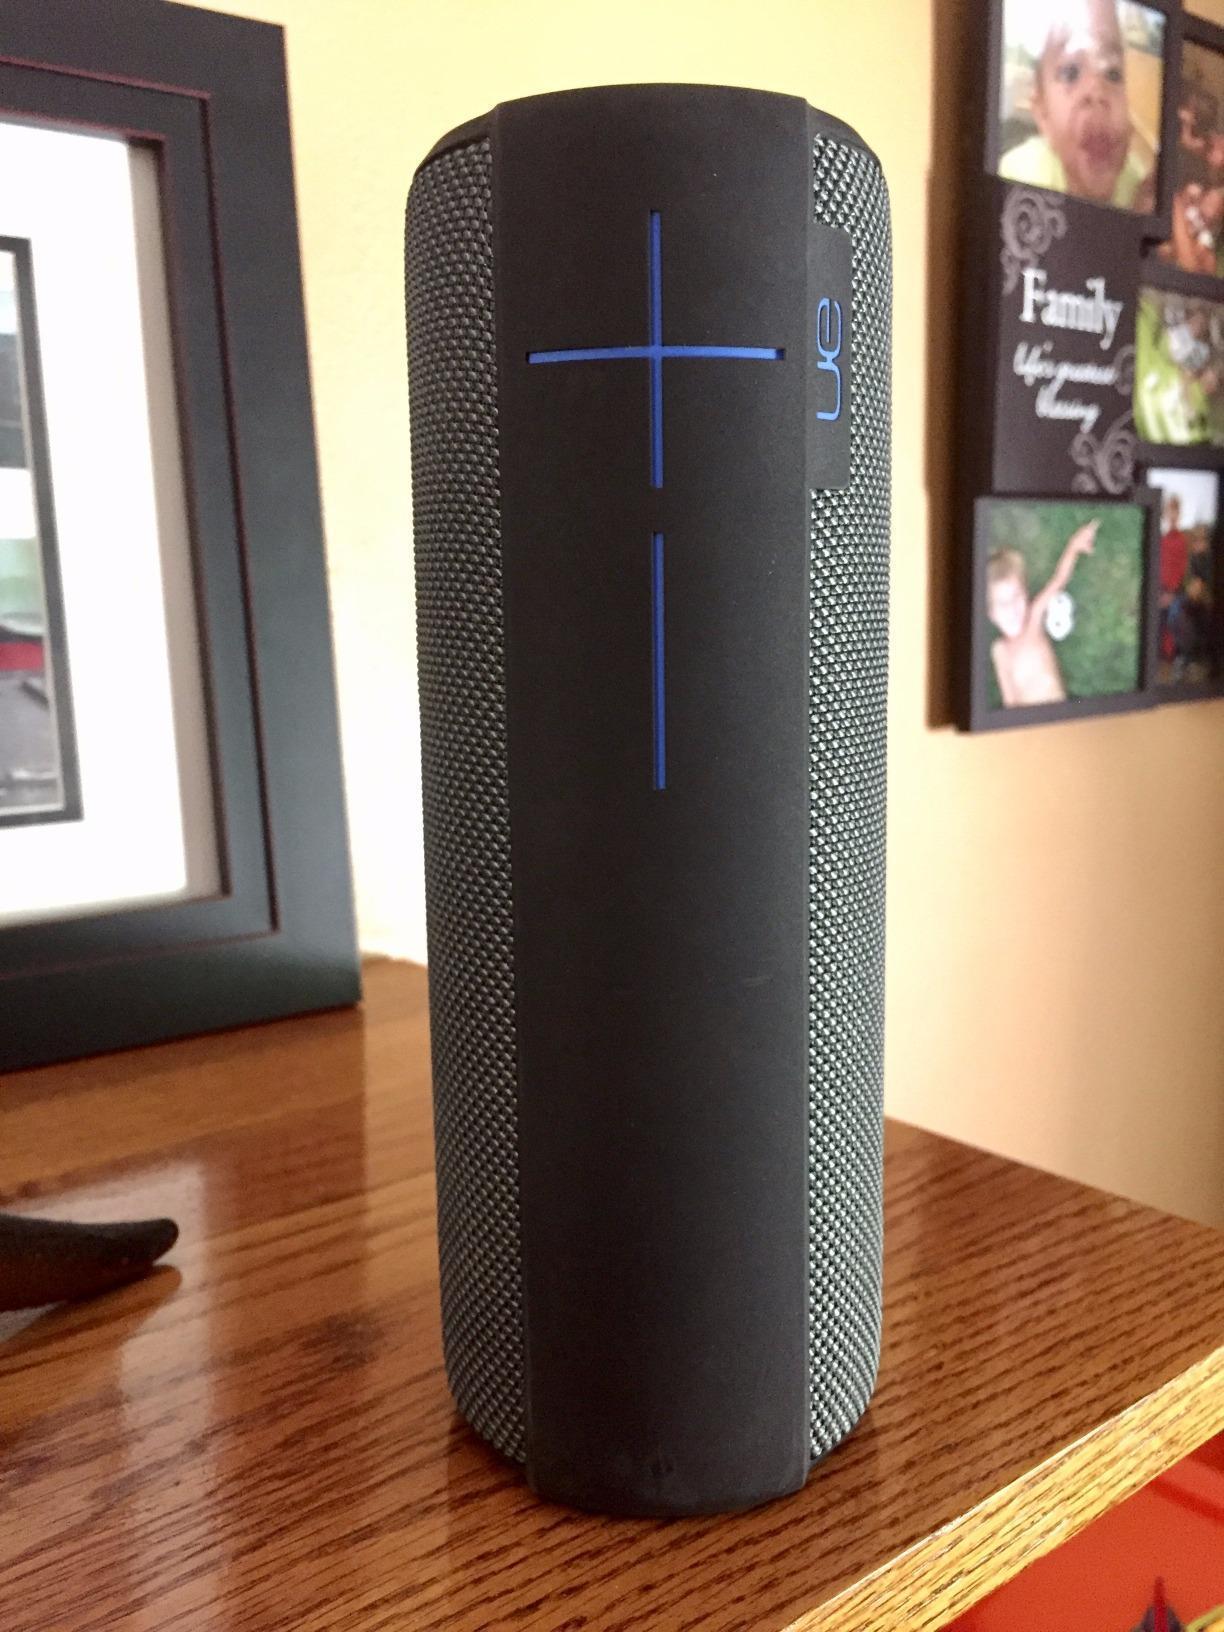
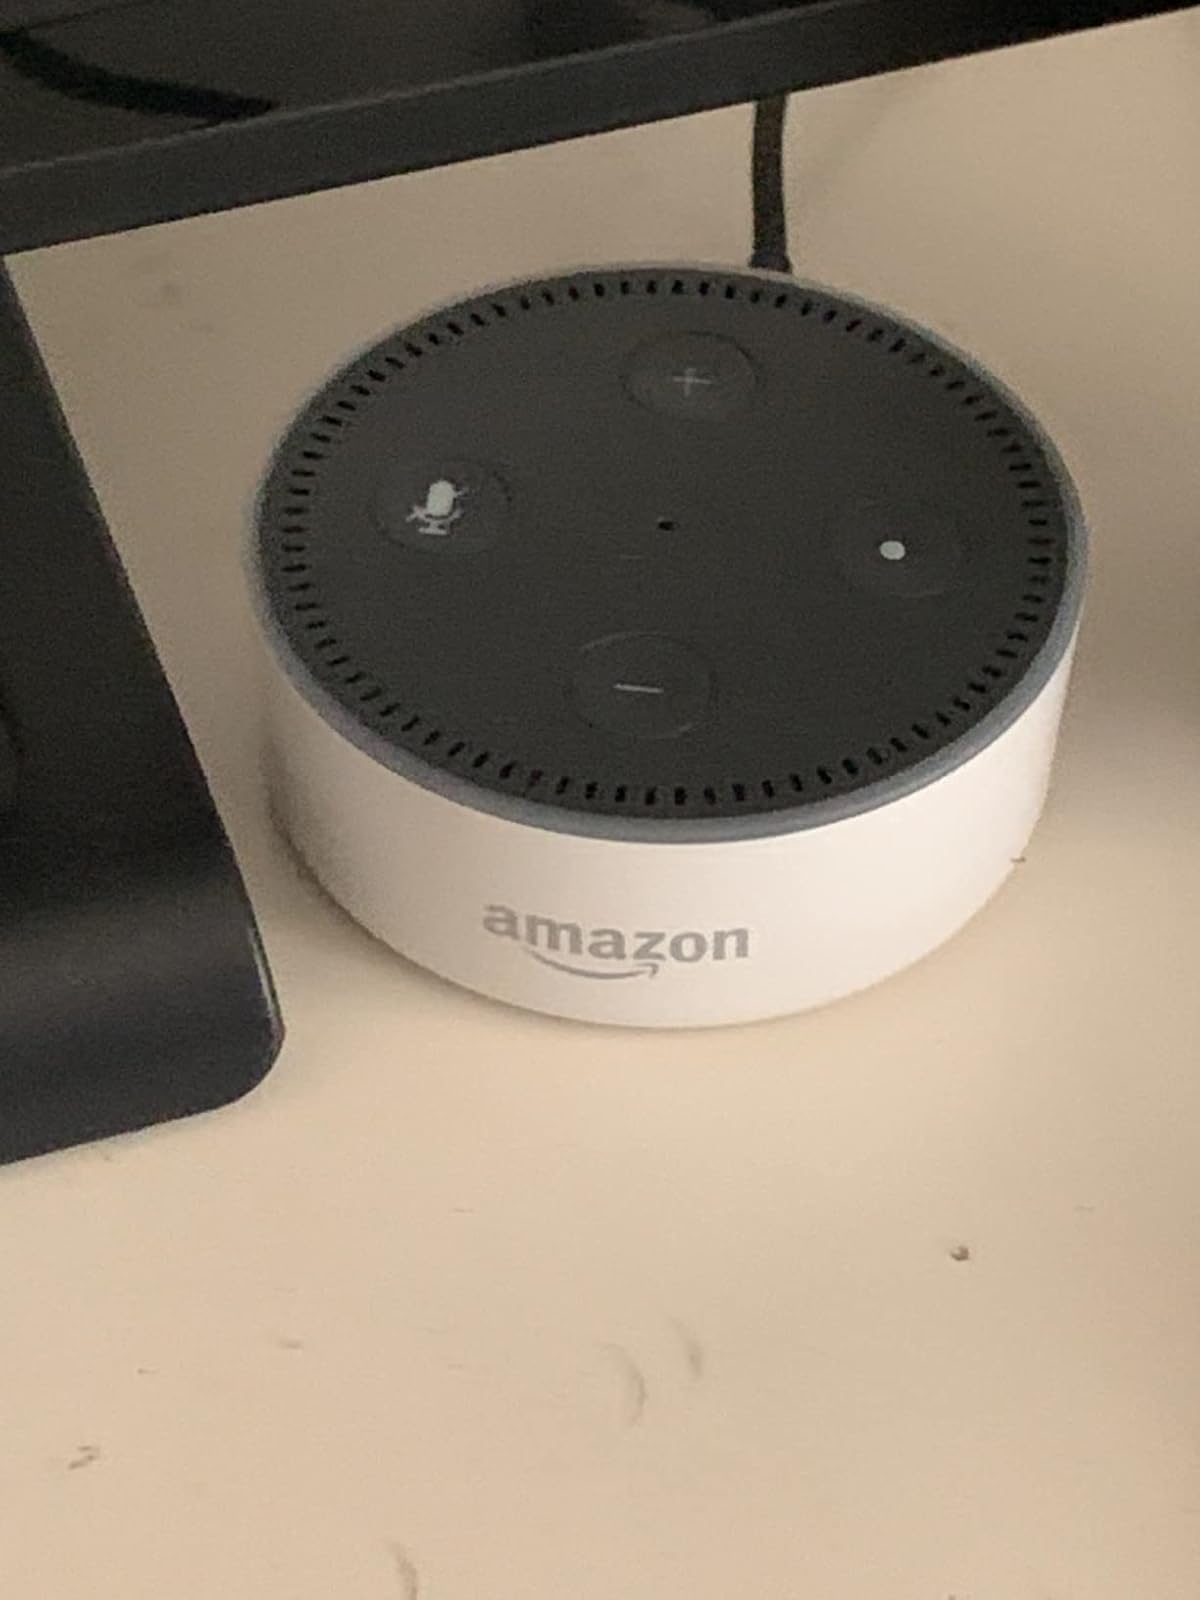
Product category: speaker
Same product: no